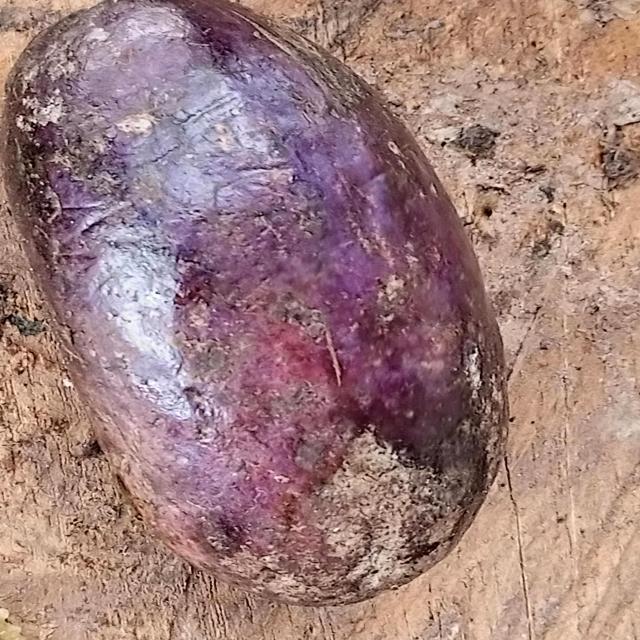
Plum grade: bruised